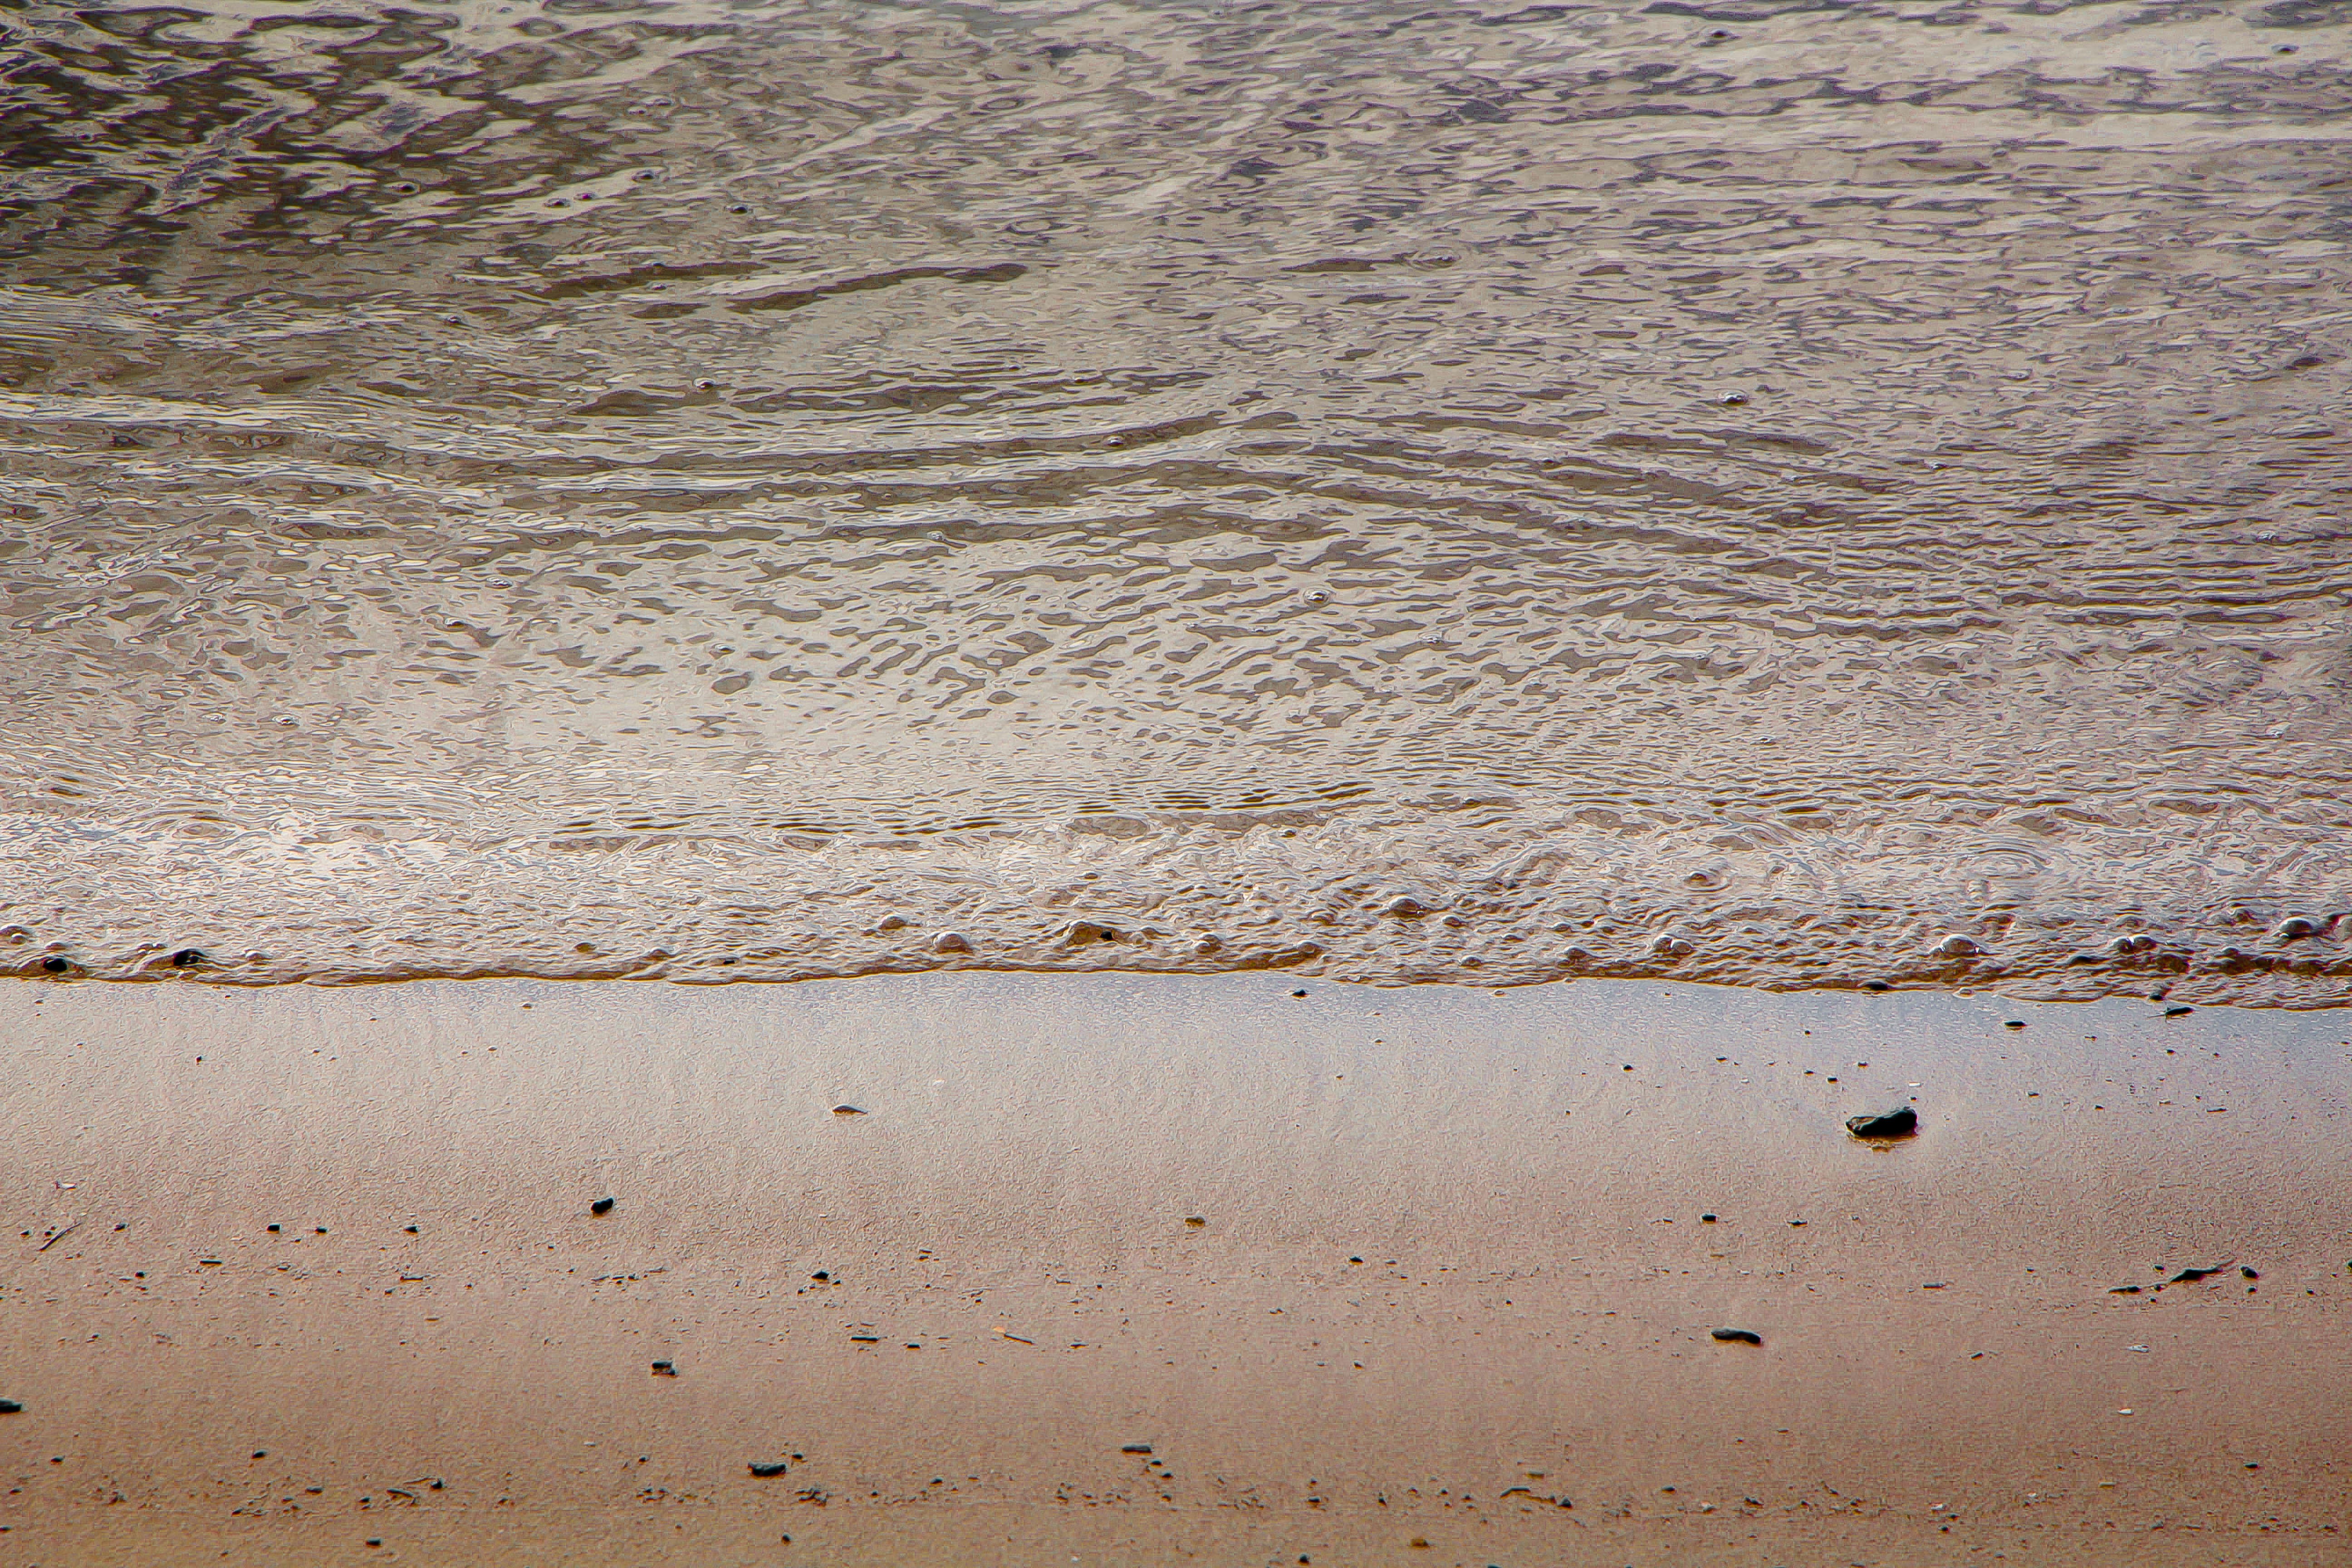
sand, wood, texture, floor, wall, soil, material, flooring, road surface